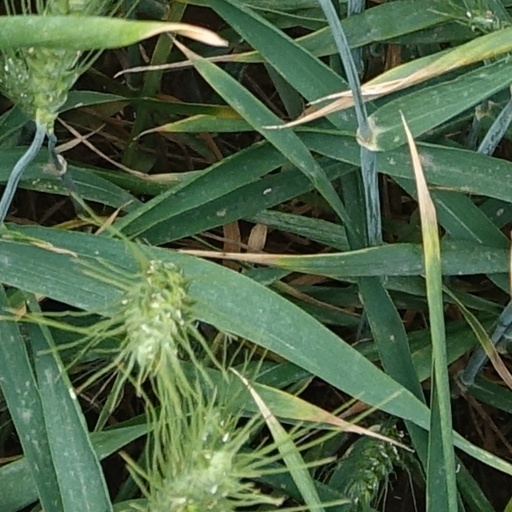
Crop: wheat